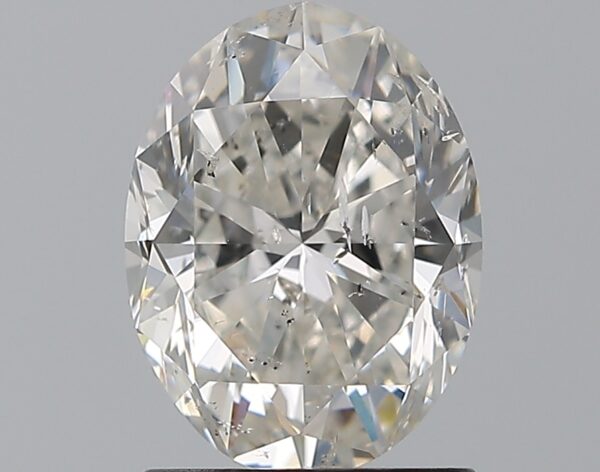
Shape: oval
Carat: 1.5
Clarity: SI2
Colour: H
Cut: VG
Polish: EX
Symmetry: VG
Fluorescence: N
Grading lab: GIA
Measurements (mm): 8.5 x 6.37 x 4.17